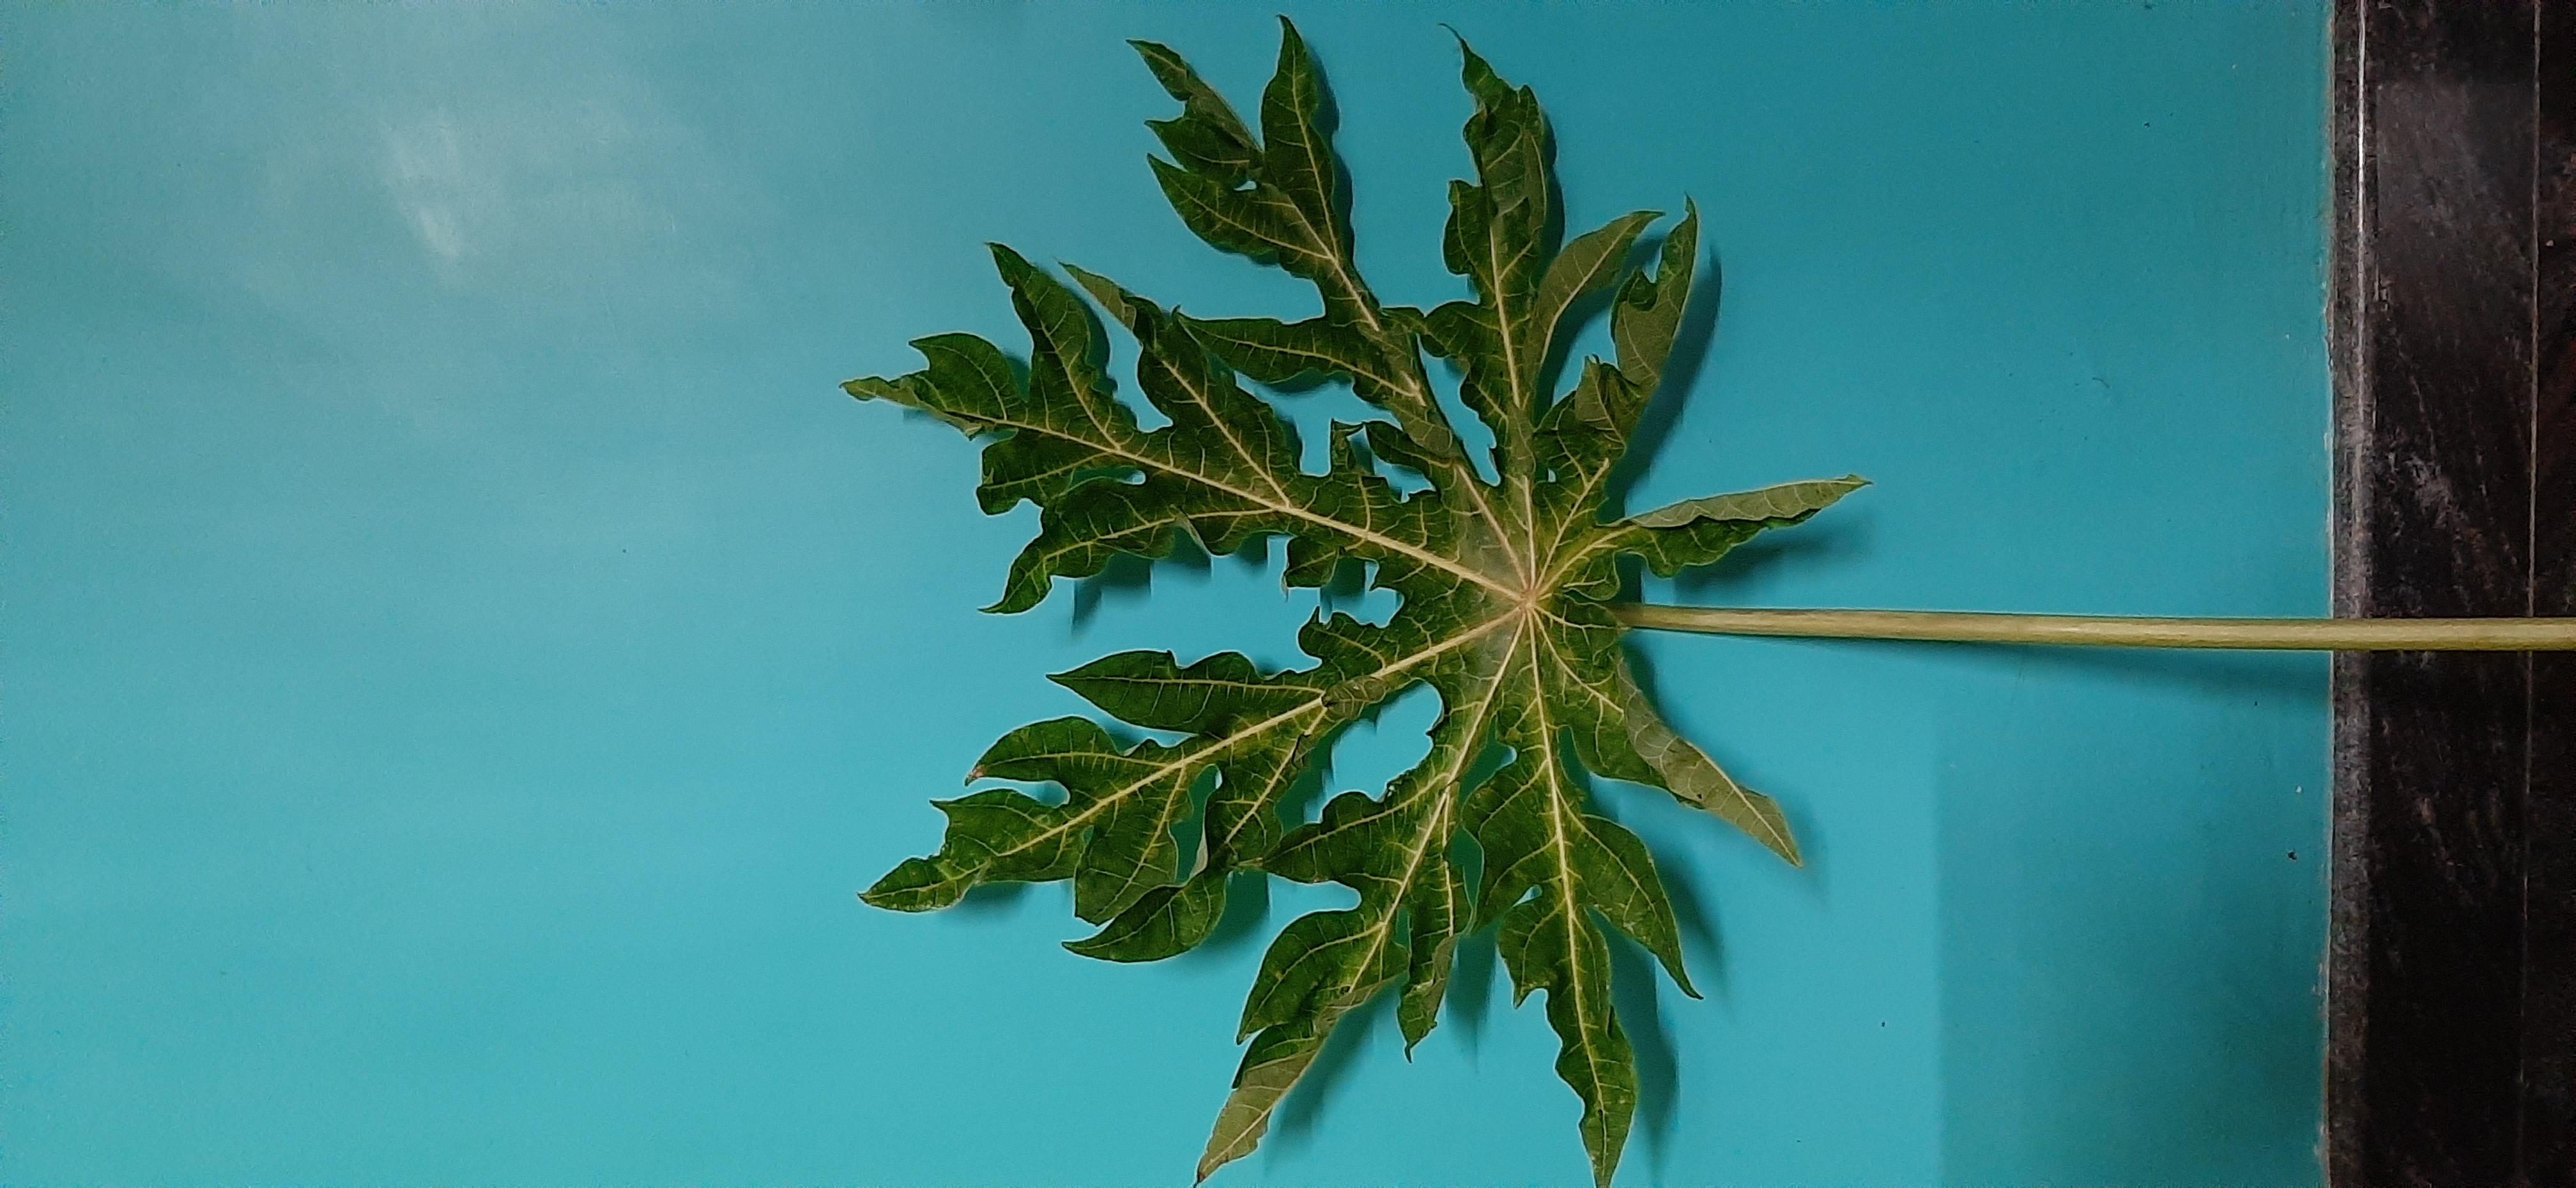
Plant: Papaya